Viroqua Daniels

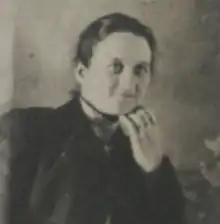
Daniels

Viroqua Daniels (1859–1942), later Viroqua Daverkosen, was an anarchist writer in the United States.